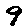
Label: 9